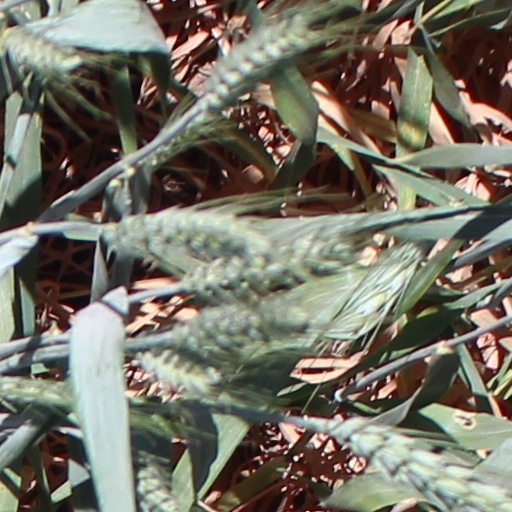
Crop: wheat